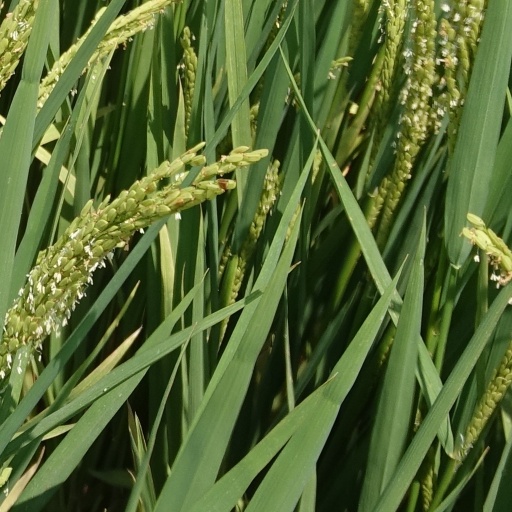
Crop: rice